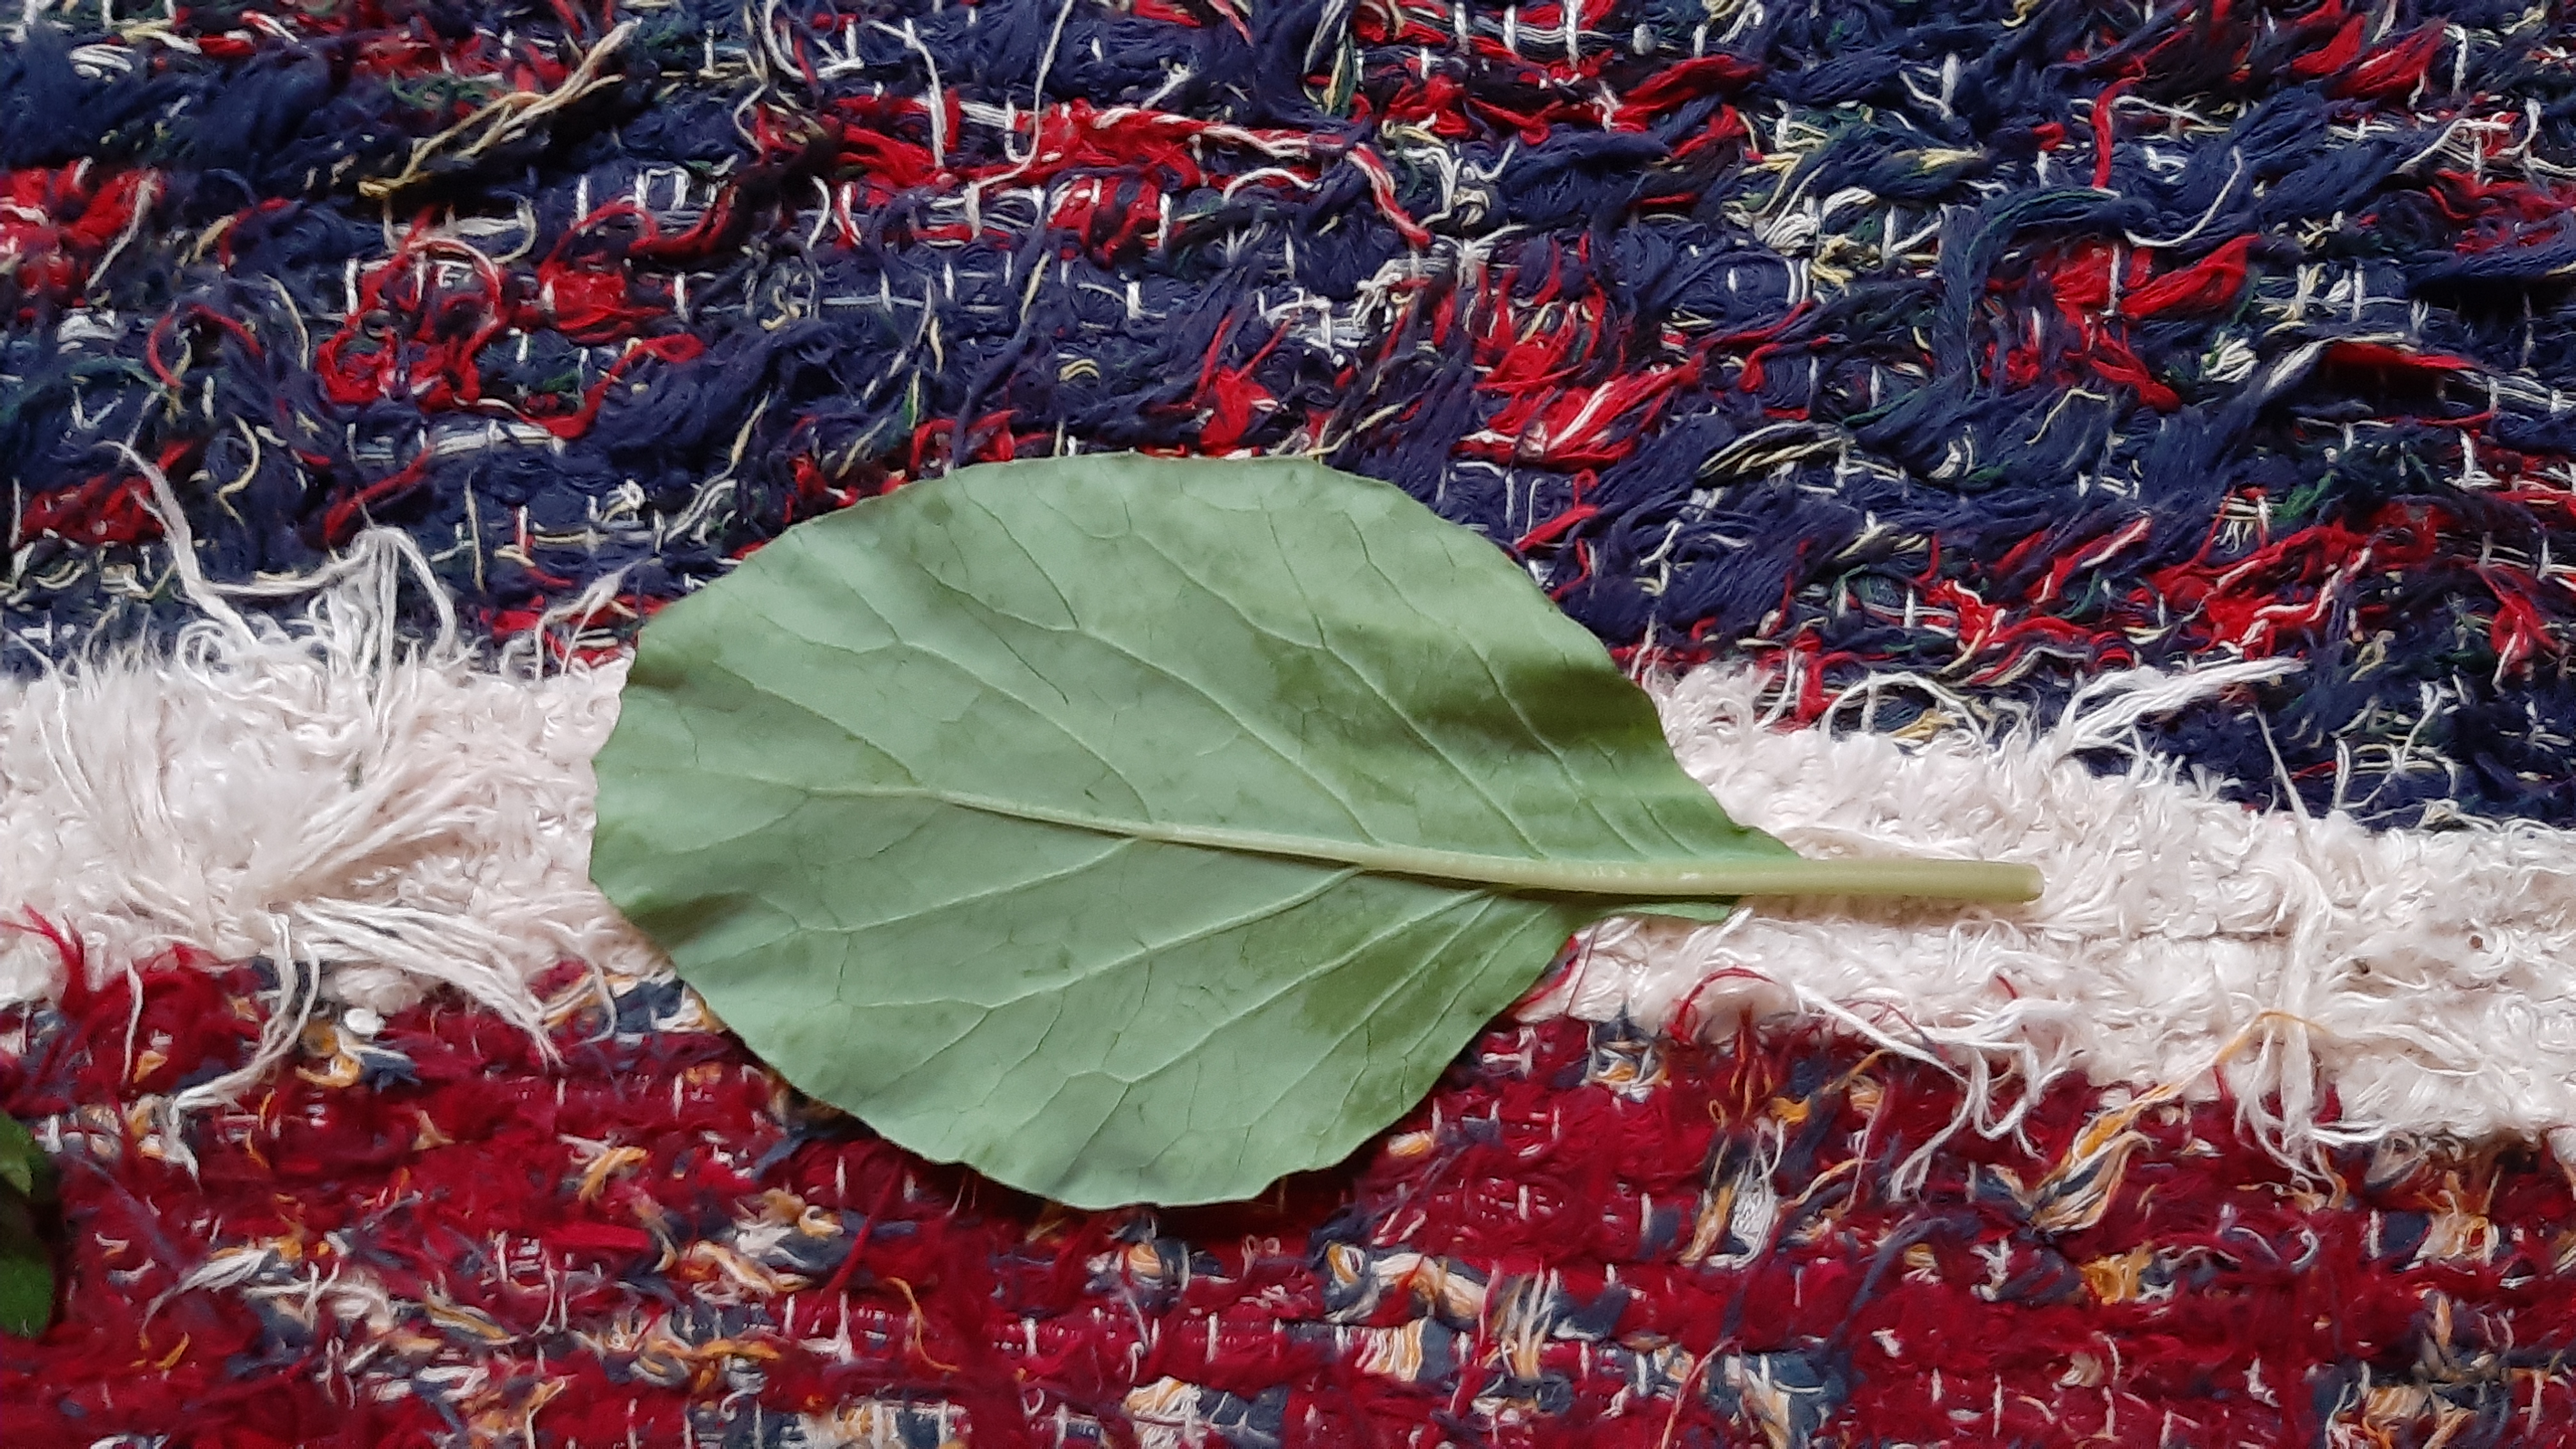
Plant: Kohlrabi